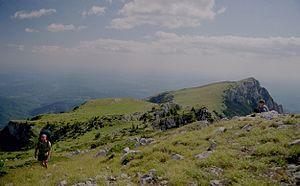
Le Parc national Buila-Vânturarița est une aire protégée située en Roumanie, dans les Carpates méridionales, dans le nord de județ de Vâlcea, dans la région historique de Valachie.